The Way I See It

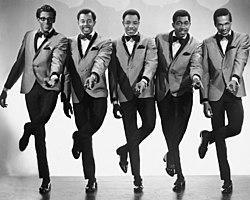
According to "PopMatters", the cover shows Saadiq dressed as "a veritable one-man Temptations" (the group pictured above, in 1968), "mirroring the lithe physique and bespectacled eyes of David Ruffin" (far left).

Saadiq titled "The Way I See It" as a declaration to listeners about how his perspective was more informed by classic soul than before in his career. "This is what I really love", he later explained. "And everything you've heard from me before has been based on the roots of this music."